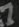
Number: 7